Mount Rowan

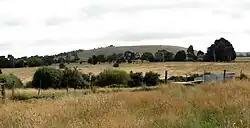
Mount Rowan, Victoria

Mount Rowan is a small extinct volcano on the edge of the city of Ballarat, Victoria, Australia. It was also known as Waldies Hill. It is 518 metres above sea level. The lava flows from the volcano are thought to be from 2.1 million to 2.9 million years ago. It is one of the 123 volcanoes in the Ballarat and Daylesford area. These are part of the Western Victorian Volcanic Plains. In 2009, a geologist, Professor Bernie Joyce warned that the volcanoes around Ballarat could become active again.